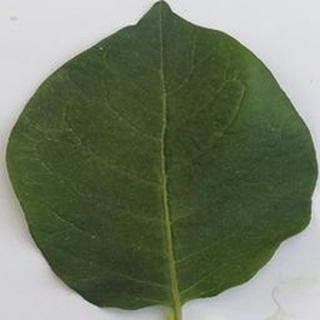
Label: healthy_potato